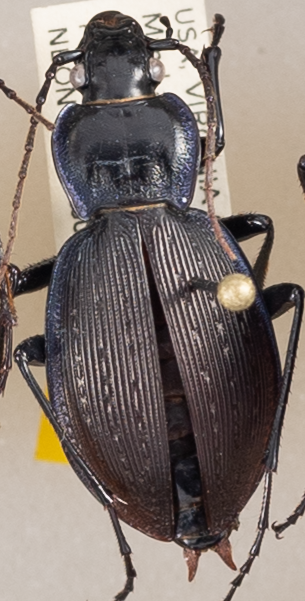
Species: Carabus goryi
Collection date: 2018-07-03 04:00:00
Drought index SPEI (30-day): -0.916
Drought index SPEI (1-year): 0.42
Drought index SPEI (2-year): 0.406